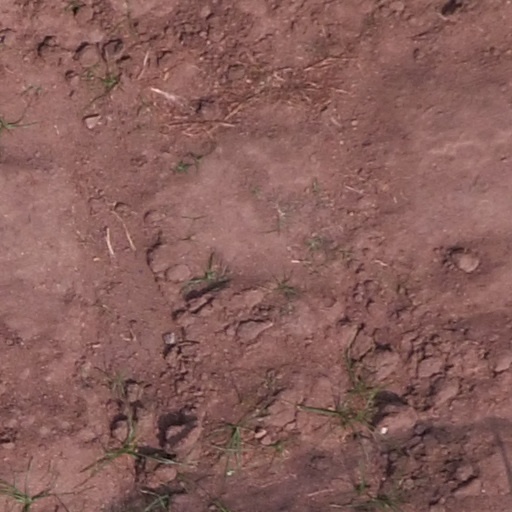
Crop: maize; corn